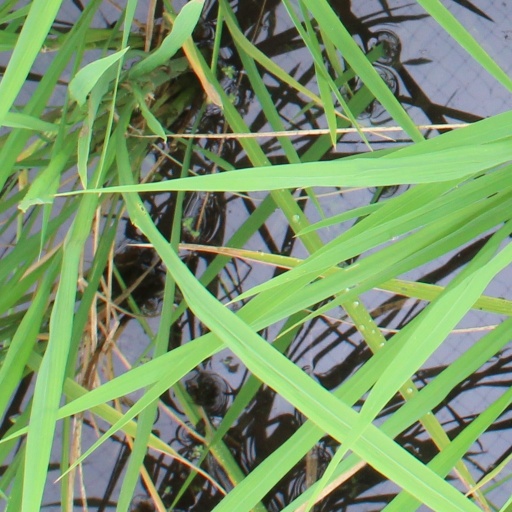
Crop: rice